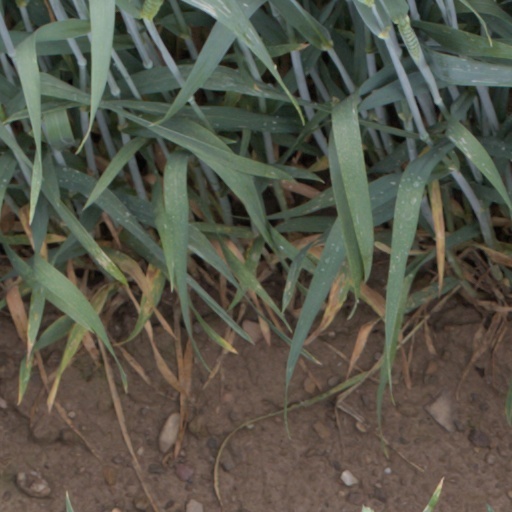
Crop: wheat